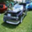
Label: automobile